King rail

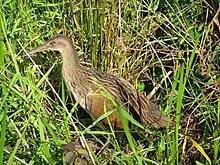
At Huntley Meadows in Virginia

Distinct features are a long bill with a slight downward curve, with adults being brown on the back and rusty-brown on the face and breast with a dark brown cap. They also have a white throat and a light belly with barred flanks. Undertail coverts are white and are displayed by the male during courtship. Immature birds are covered in down, with light brown on the head and darker brown on the back and wings.